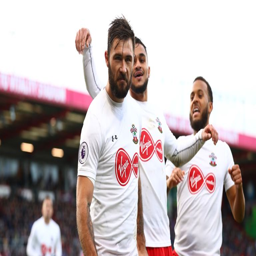
person has scored goals in his last games for sports team